Rigensgade

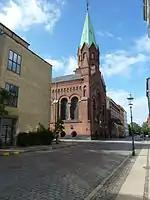
Jerusalem's Church

The former Garrison Hospital has been converted into residences for officers of the Royal Danish Army. The 48-bay, Neoclassical building dates from 1760 and an extension in 1779.